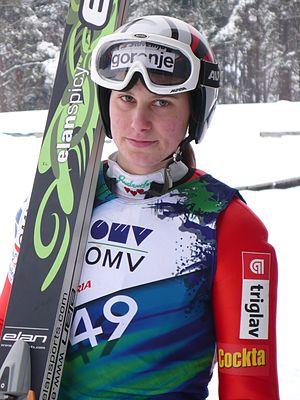
Eva Logar, à la Coupe continentale féminine de saut à ski à Villach le 12 février 2010.